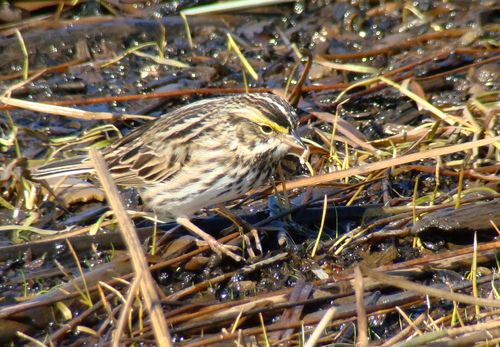
this bird has a brown speckled appearance with a bright yellow eyebrow.
this bird is brown and white in color with a sharp beak and brown eye rings.
this white bird has brown speckles all over his body with darker brown wings, a tiny, short, pointy beak, and a yellow smear above each eye.
this bird is brown with white spots and has a very short beak.
a white bird with many brown and black speckles, and yellow feathers sorrounding eyes
this bird has a very beige belly that fades into dark brown stripes that are present on the wings.
this bird has wings that are brown and has a spotted chest
this bird has wings that are brown and has a white belly
this particular bird has a belly that is white with brown spotsthe bird is white breasted, and speckled brown elsewhere.
Species: Savannah Sparrow